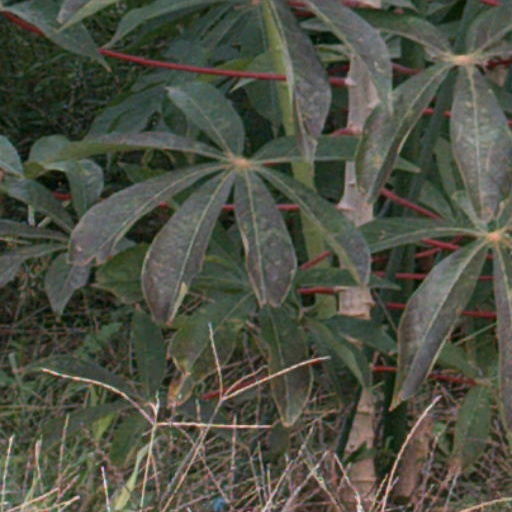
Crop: cassava